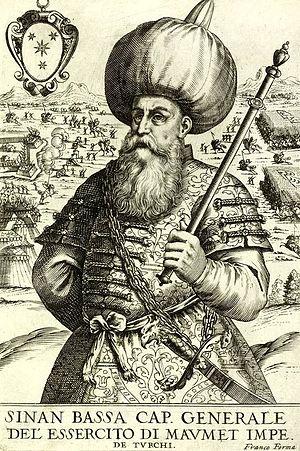
Sinanüddin Yusuf Pasha ou plus simplement Sinan Pasha était Capitan pacha de l'empire ottoman entre 1550 et 1553, sous le règne de Soliman le Magnifique. D'origine croate, il précède à ce rang Piyale Pacha. Il est également frère du Grand Vizir Rüstem Pacha.